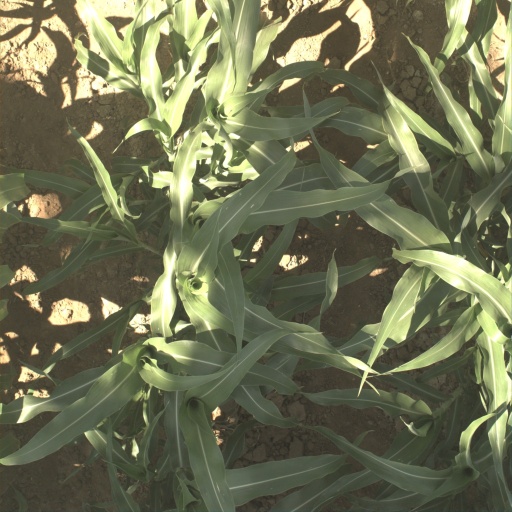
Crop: sorghum